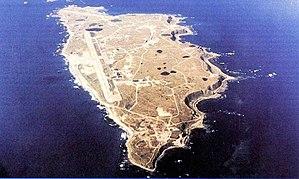
La Eareckson Air Station, anciennement Shemya Air Station, est un aéroport militaire de l'armée de l'air des États-Unis situé sur l'île de Shemya, dans les îles Aléoutiennes de l'Alaska.